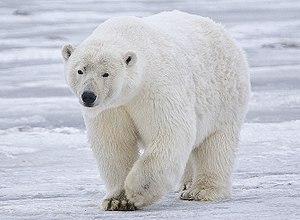
Les gaz à effet de serre sont des Gaz naturels et présents dans l’atmosphère terrestre, ils ont la particularité d’avoir plus de trois atomes par molécule ou deux atomes différents par molécule. Cela a pour conséquence qu’ils peuvent absorber les rayonnements infrarouges émis par la Terre. Les GES contribuent ainsi à l’effet de serre, un phénomène avant tout naturel et très important pour l’équilibre de la planète. Cependant, cet équilibre est perturbé depuis le XIXᵉ siècle par les différentes activités humaines qui ont pour conséquence l’augmentation de la concentration des GES dans l’atmosphère terrestre.
Cette liste commentée recense la mammalofaune en Europe. Elle répertorie les espèces de mammifères européens actuels et celles qui ont été récemment classifiées comme éteintes. Comme ici n'est référencé que l'Europe dans ses limites géographiques les plus communément admises, cette liste ne comptabilise pas les animaux présents dans les îles Canaries, Madère, le Groenland, la Sibérie, la partie asiatique de la Transcaucasie, l'Anatolie et Chypre.